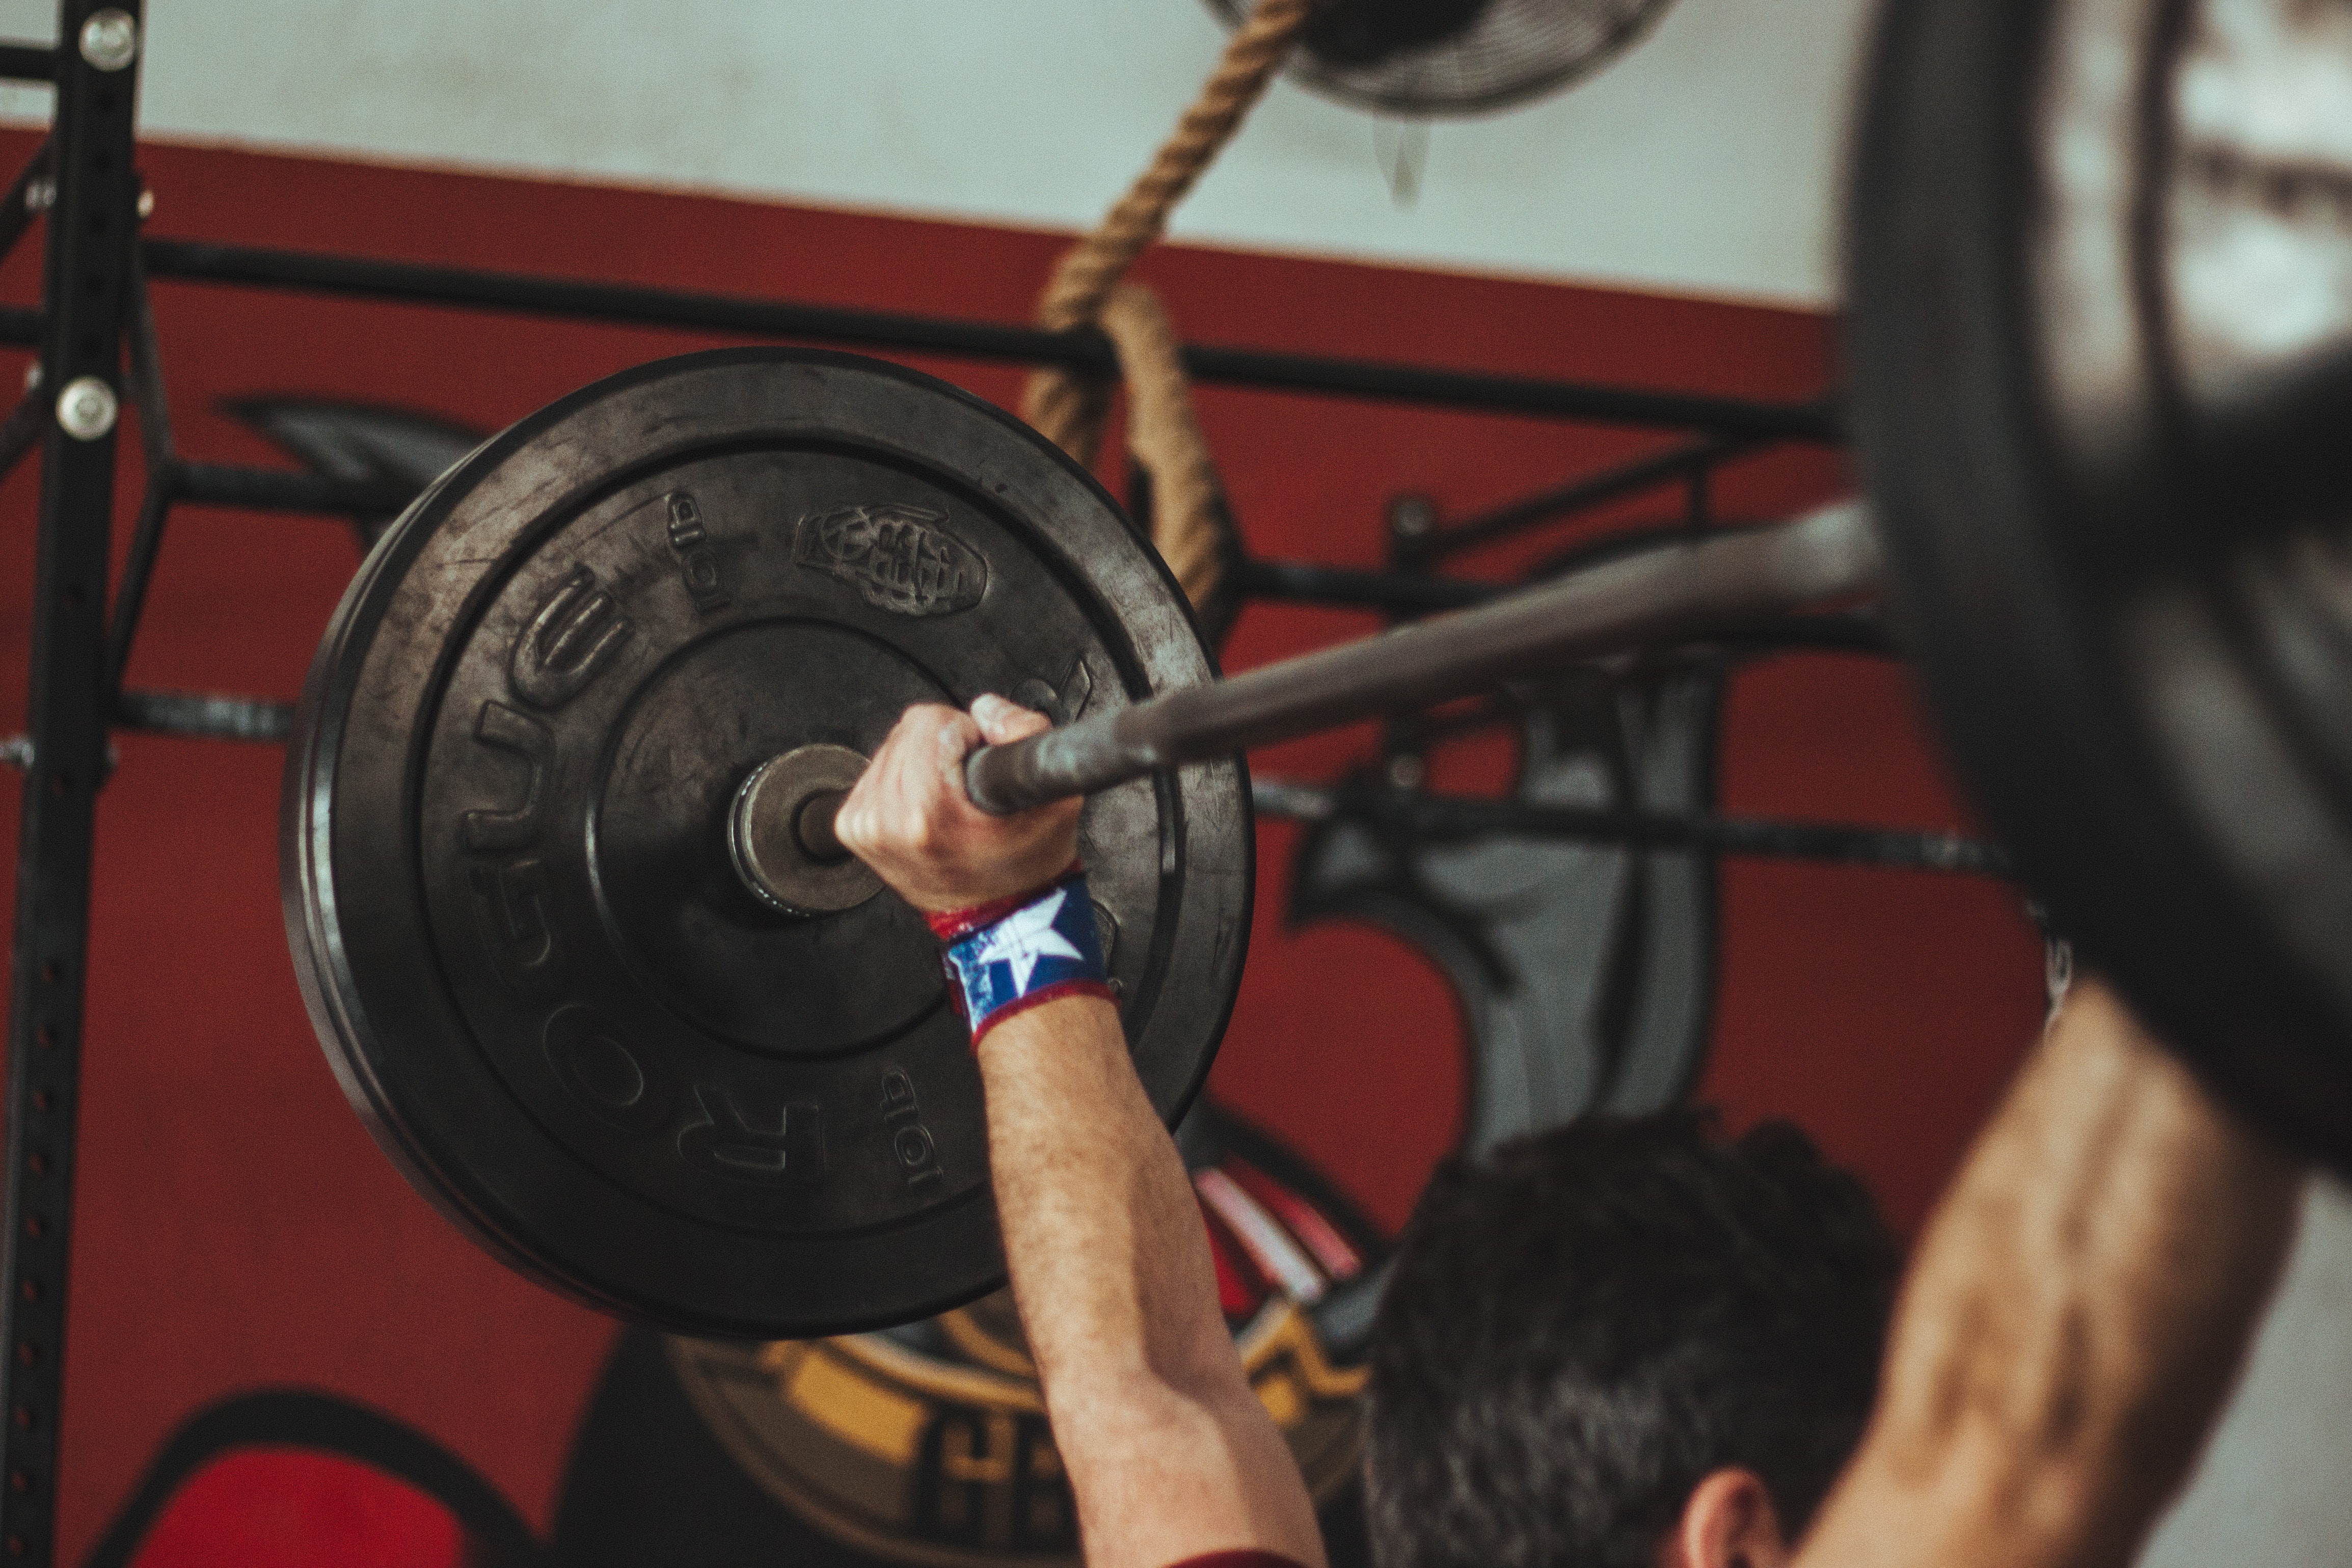
gym, exercise equipment, barbell, weight training, physical fitness, muscle, tire, wheel, fitness professional, automotive tire